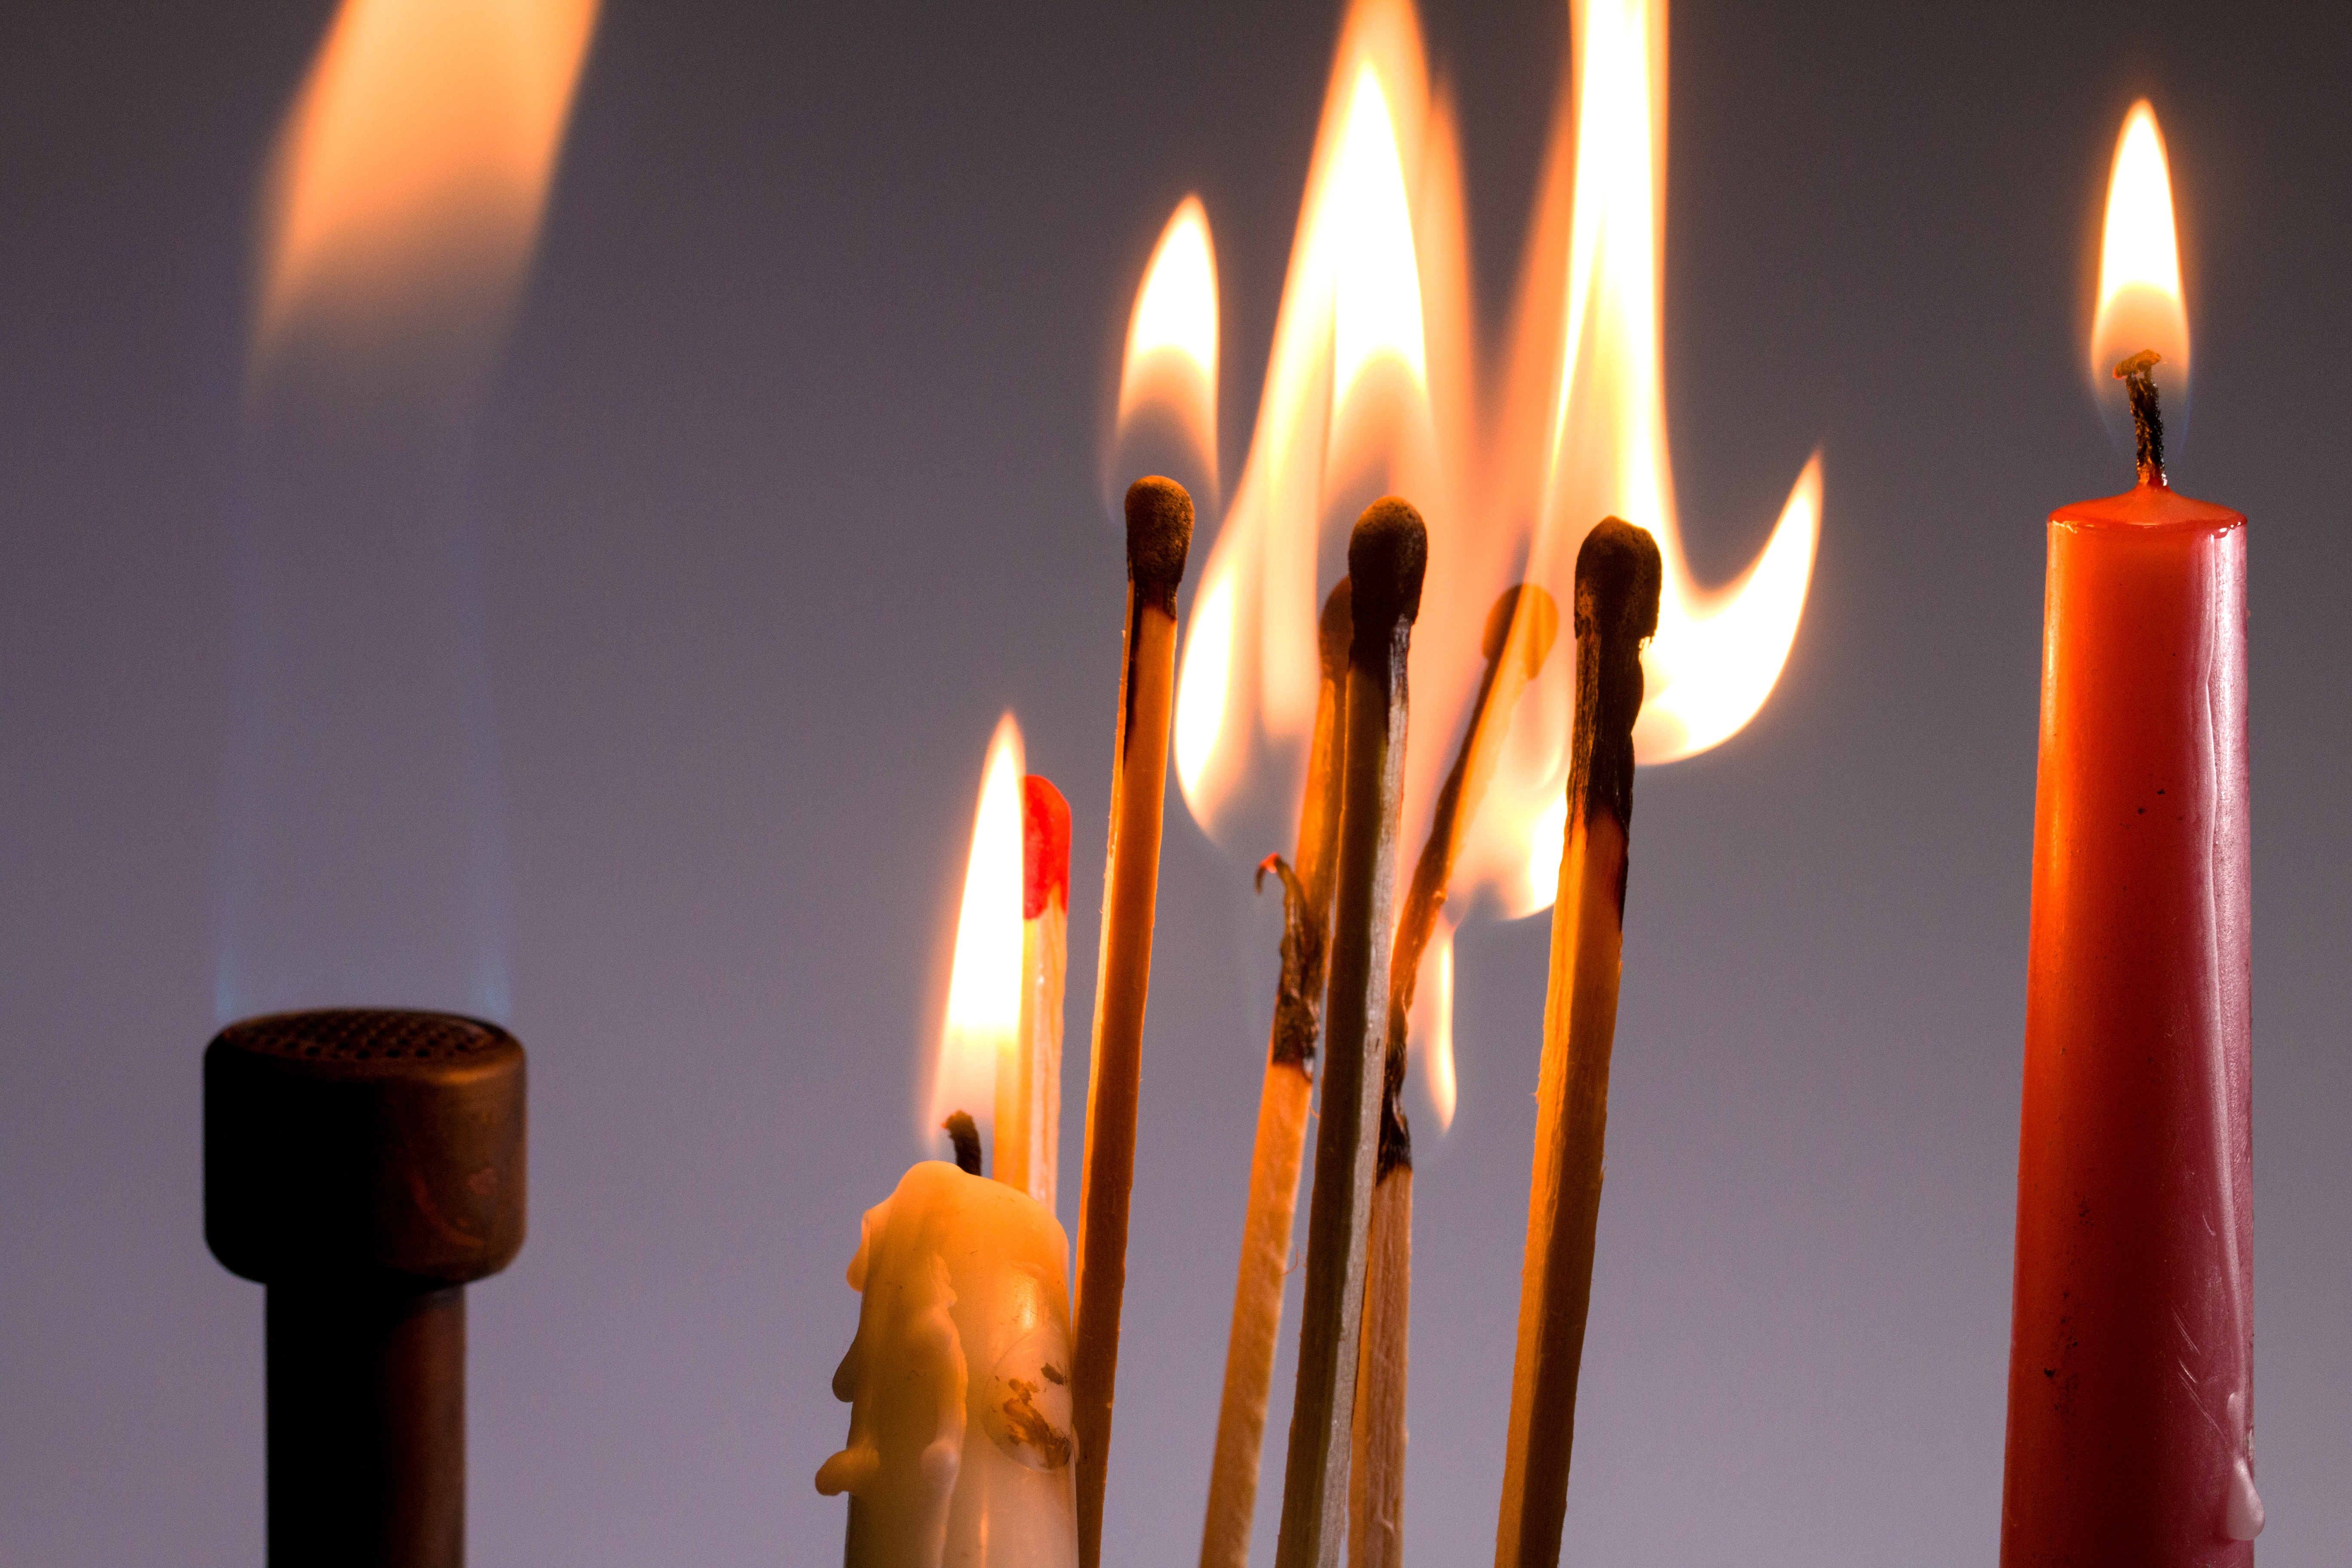
light, flame, fire, candle, lighting, candles, burner, candlelight, matches